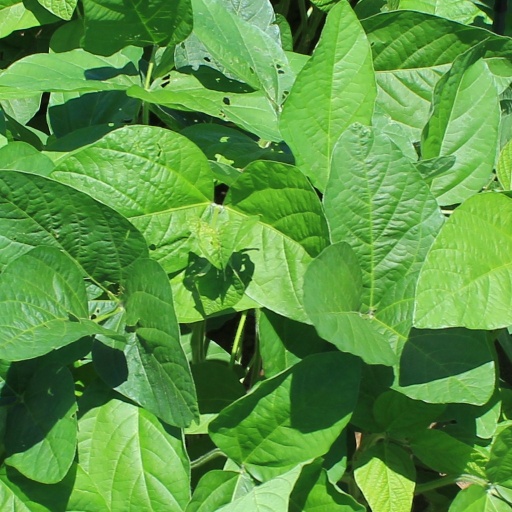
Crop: soybean